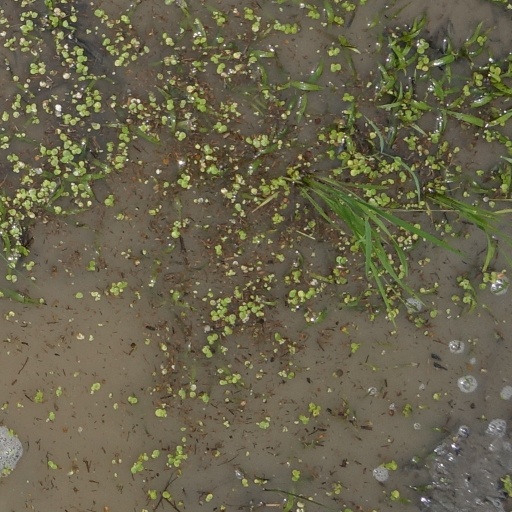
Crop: rice